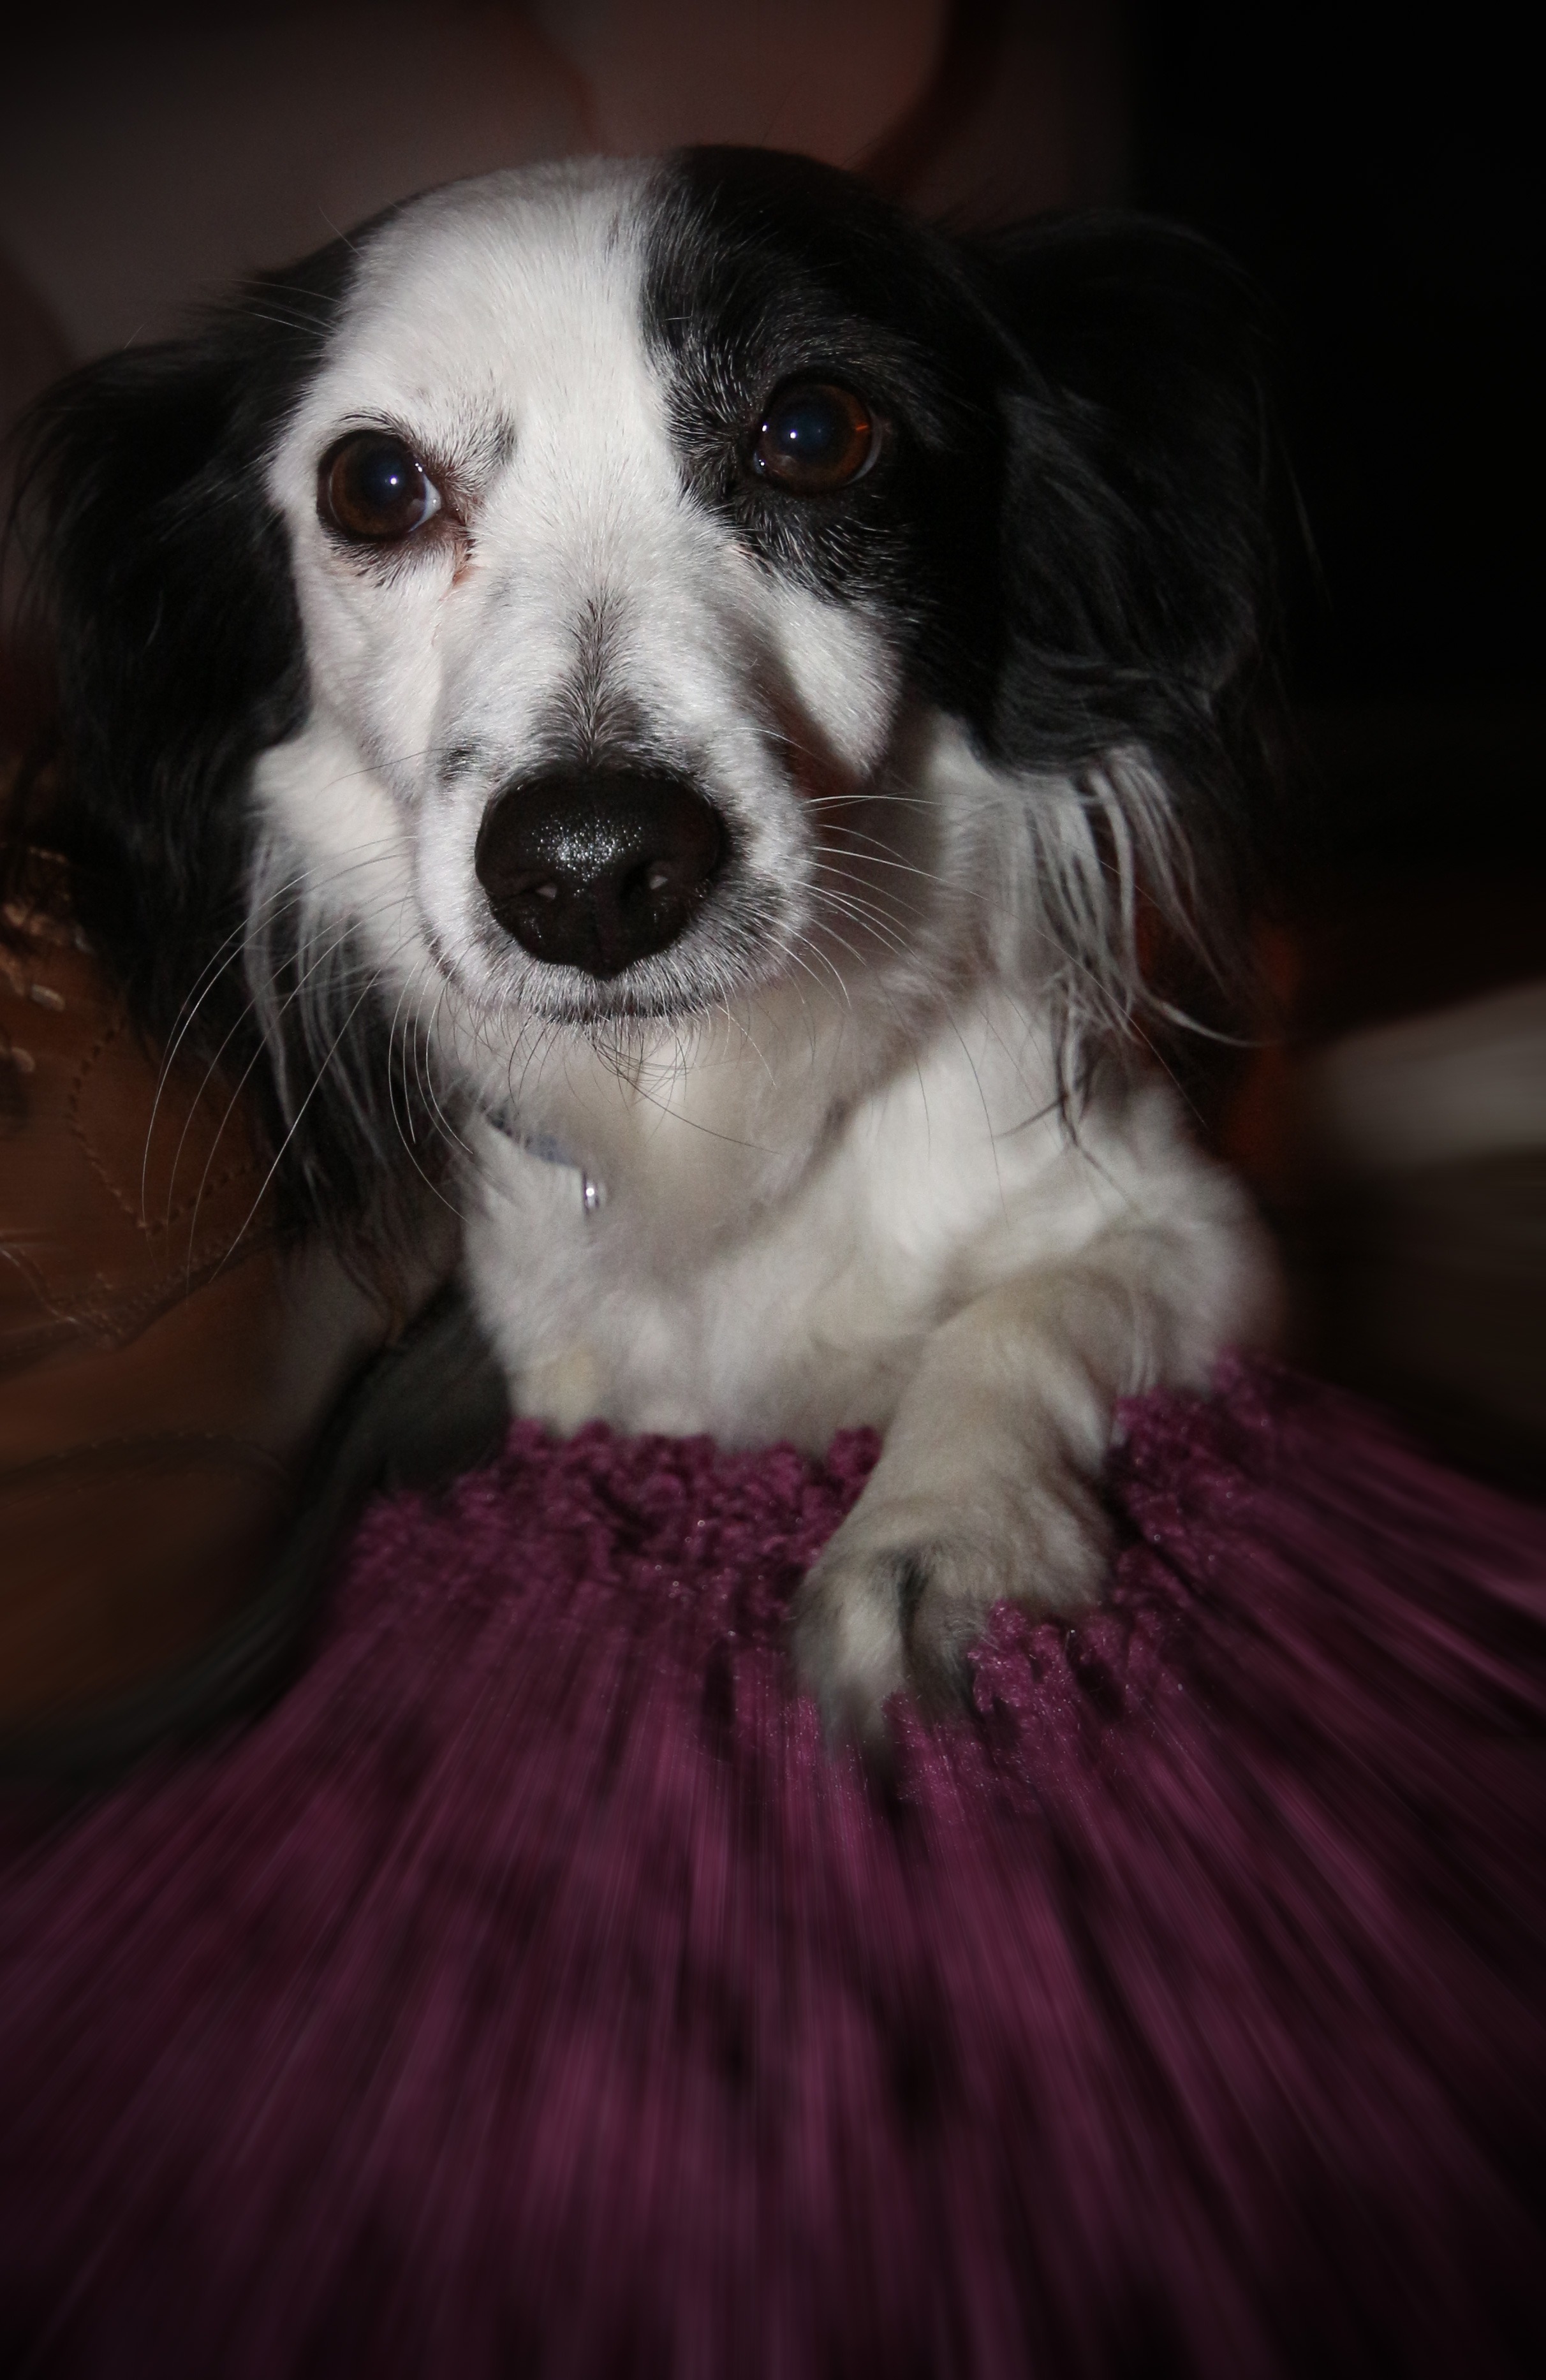
sweet, puppy, dog, animal, fur, portrait, mammal, friend, howl, close up, vertebrate, melancholic, lazy dog, dog like mammal